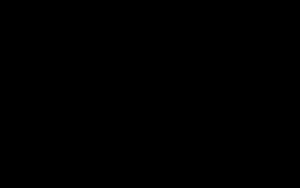
Un jeu de plates-formes est un genre de jeu vidéo, sous-genre du jeu d'action. Dans les jeux de plates-formes, le joueur contrôle un avatar qui doit sauter sur des plates-formes suspendues dans les airs et éviter des obstacles. Les environnements requièrent de devoir sauter ou grimper pour pouvoir être traversés. Le joueur a un contrôle sur la hauteur et la distance des sauts. L'élément le plus commun à ce genre de jeux est de proposer un bouton ou une touche dédié au saut. D'autres manœuvres acrobatiques peuvent venir modifier le gameplay comme l'utilisation d'un grappin ou de trampolines par exemple.
Prince of Persia est un jeu vidéo d'action/réflexion et d'aventure en deux dimensions développé par Brøderbund et sorti en 1989 pour le micro-ordinateur 8 bits Apple II. Développé par Jordan Mechner pendant près de 4 ans, il rencontre un fort succès. Traduit dans 6 langues, et porté sur une vingtaine de supports, le jeu s'est vendu à plus de 2 millions d'exemplaires à travers le monde.